Wollaston, Northamptonshire

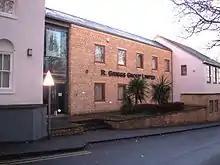
Dr Martens Offices

Shoe-making, and the mechanisation of this work, continued in the early 20th century with a number of nationally known shoe-making companies establishing themselves in Wollaston and surrounding area.